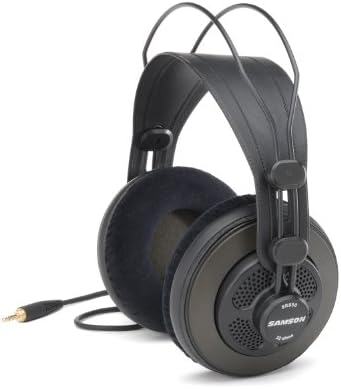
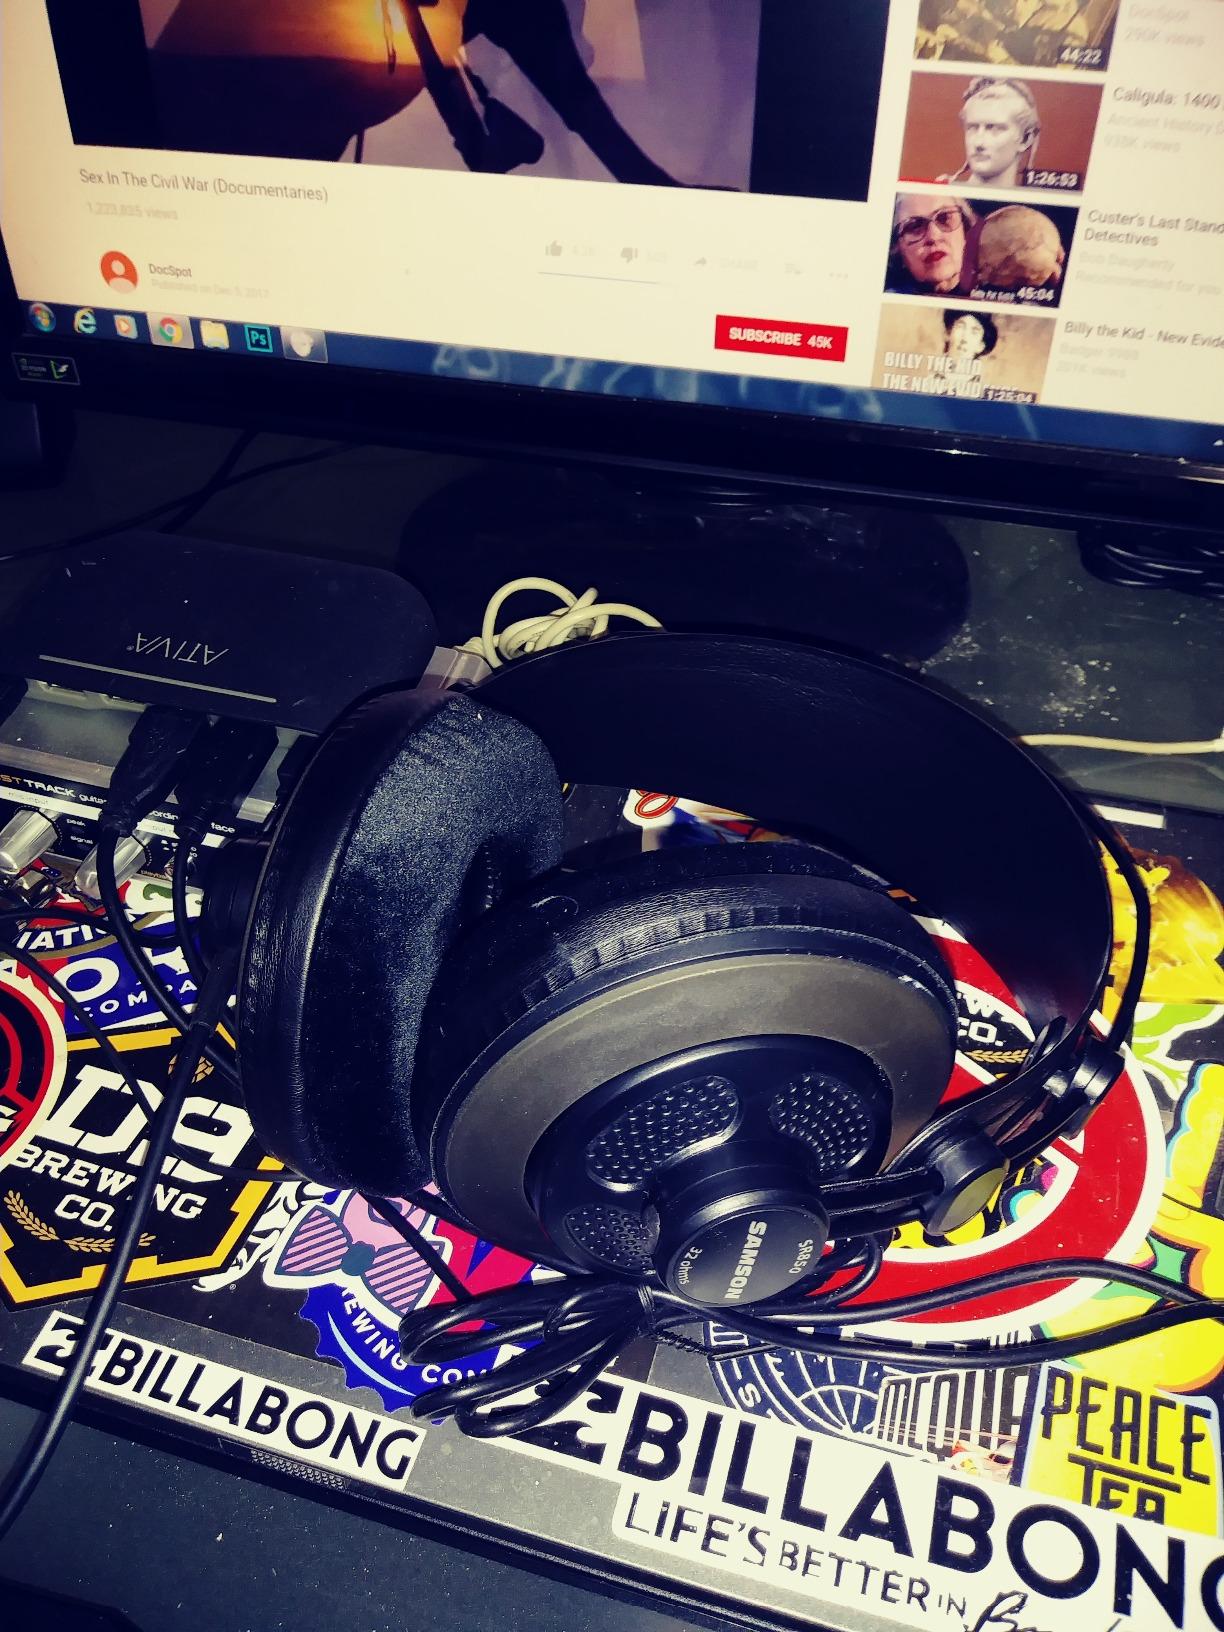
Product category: headphones
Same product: yes